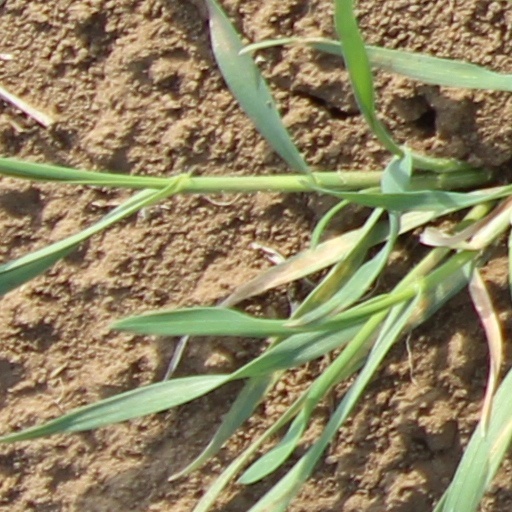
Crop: wheat